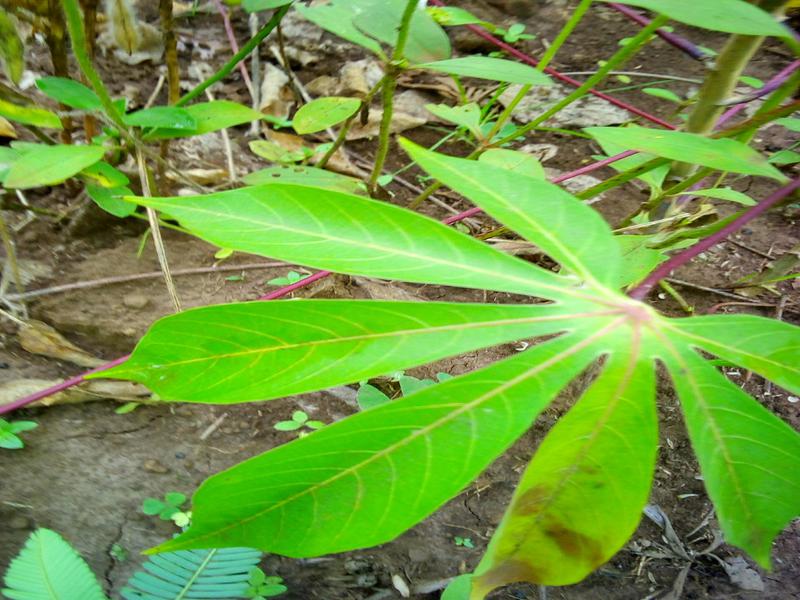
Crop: cassava
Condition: bacterial_blight